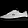
Label: Sneaker